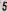
Number: 5